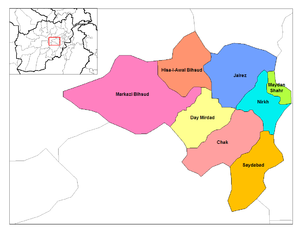
Les provinces d'Afghanistan sont divisés en Wolaswalei ou districts.
Wardak est une province du centre de l'Afghanistan. Sa capitale est Meydân Chahr.